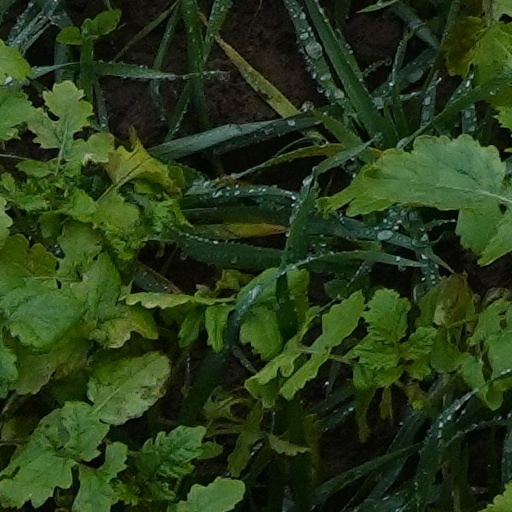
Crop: wheat